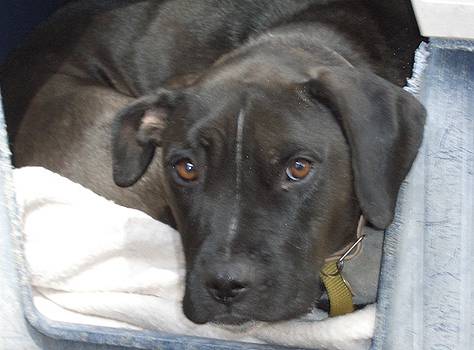
Label: dog